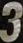
Number: 3